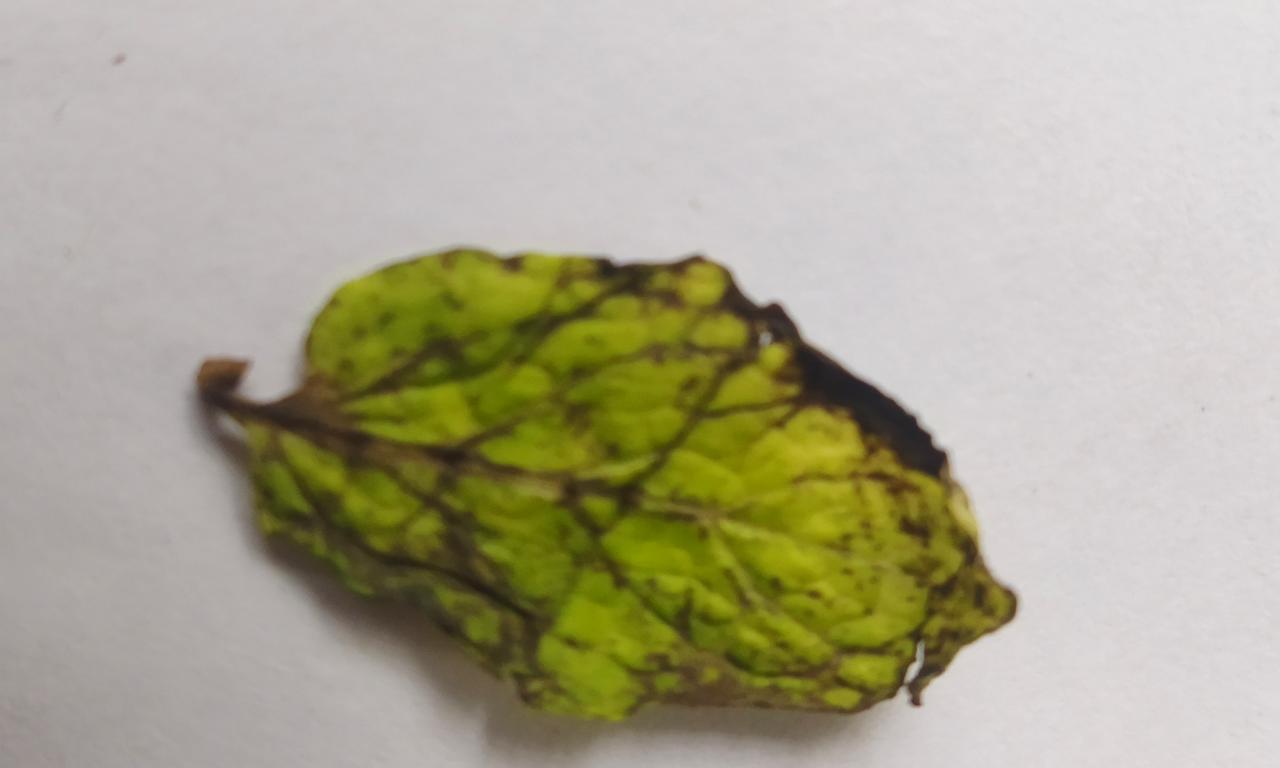
Label: Spoiled